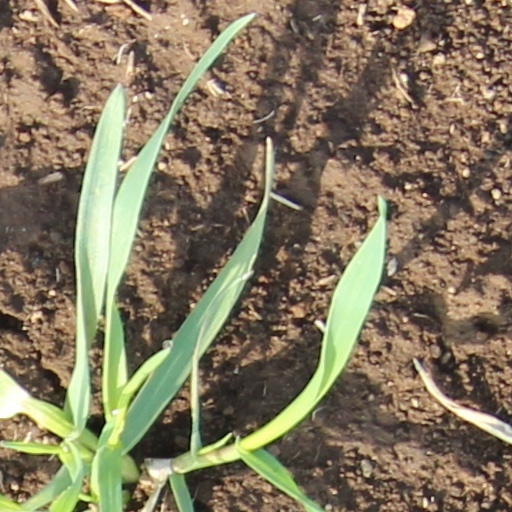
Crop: wheat